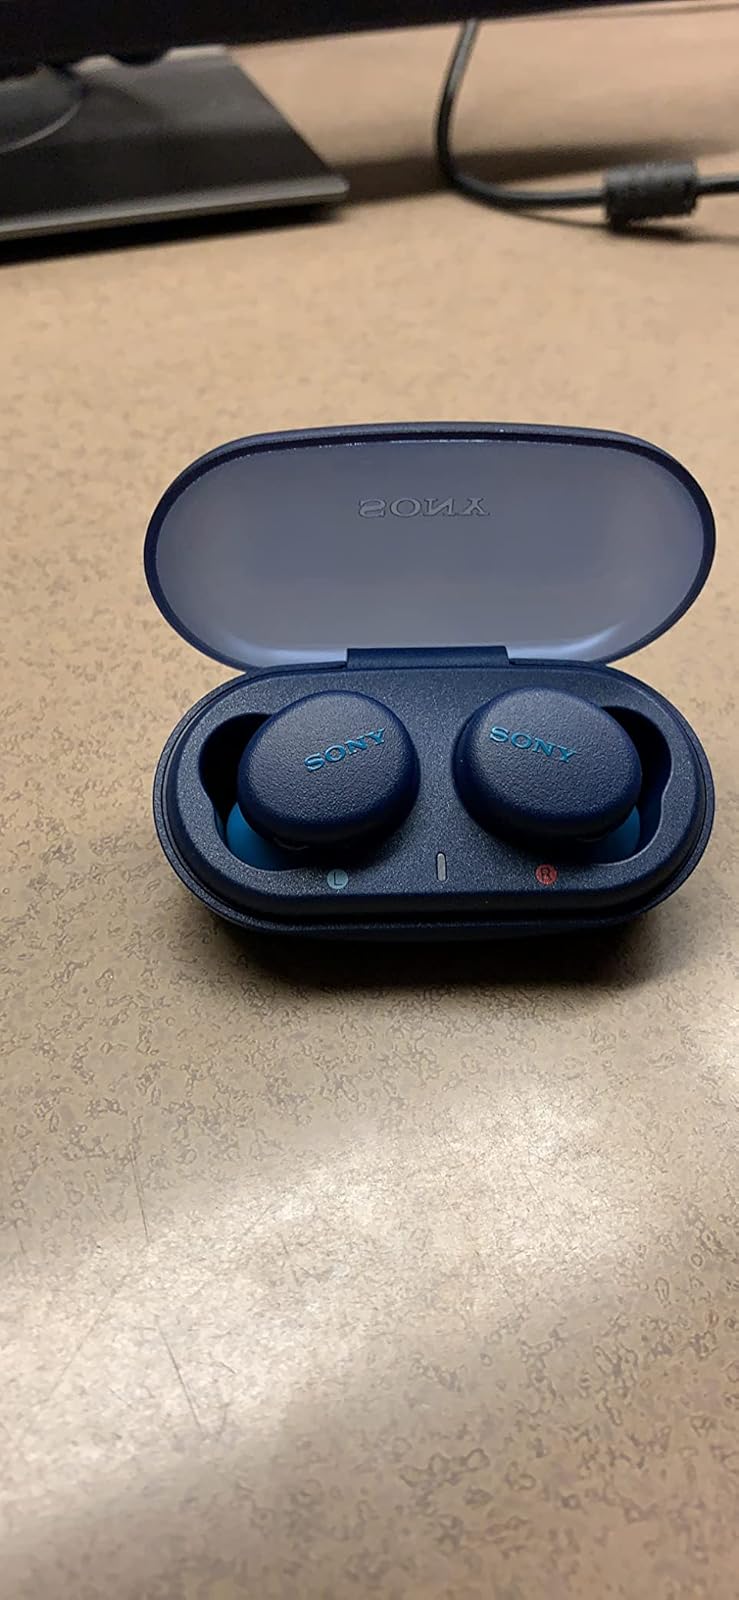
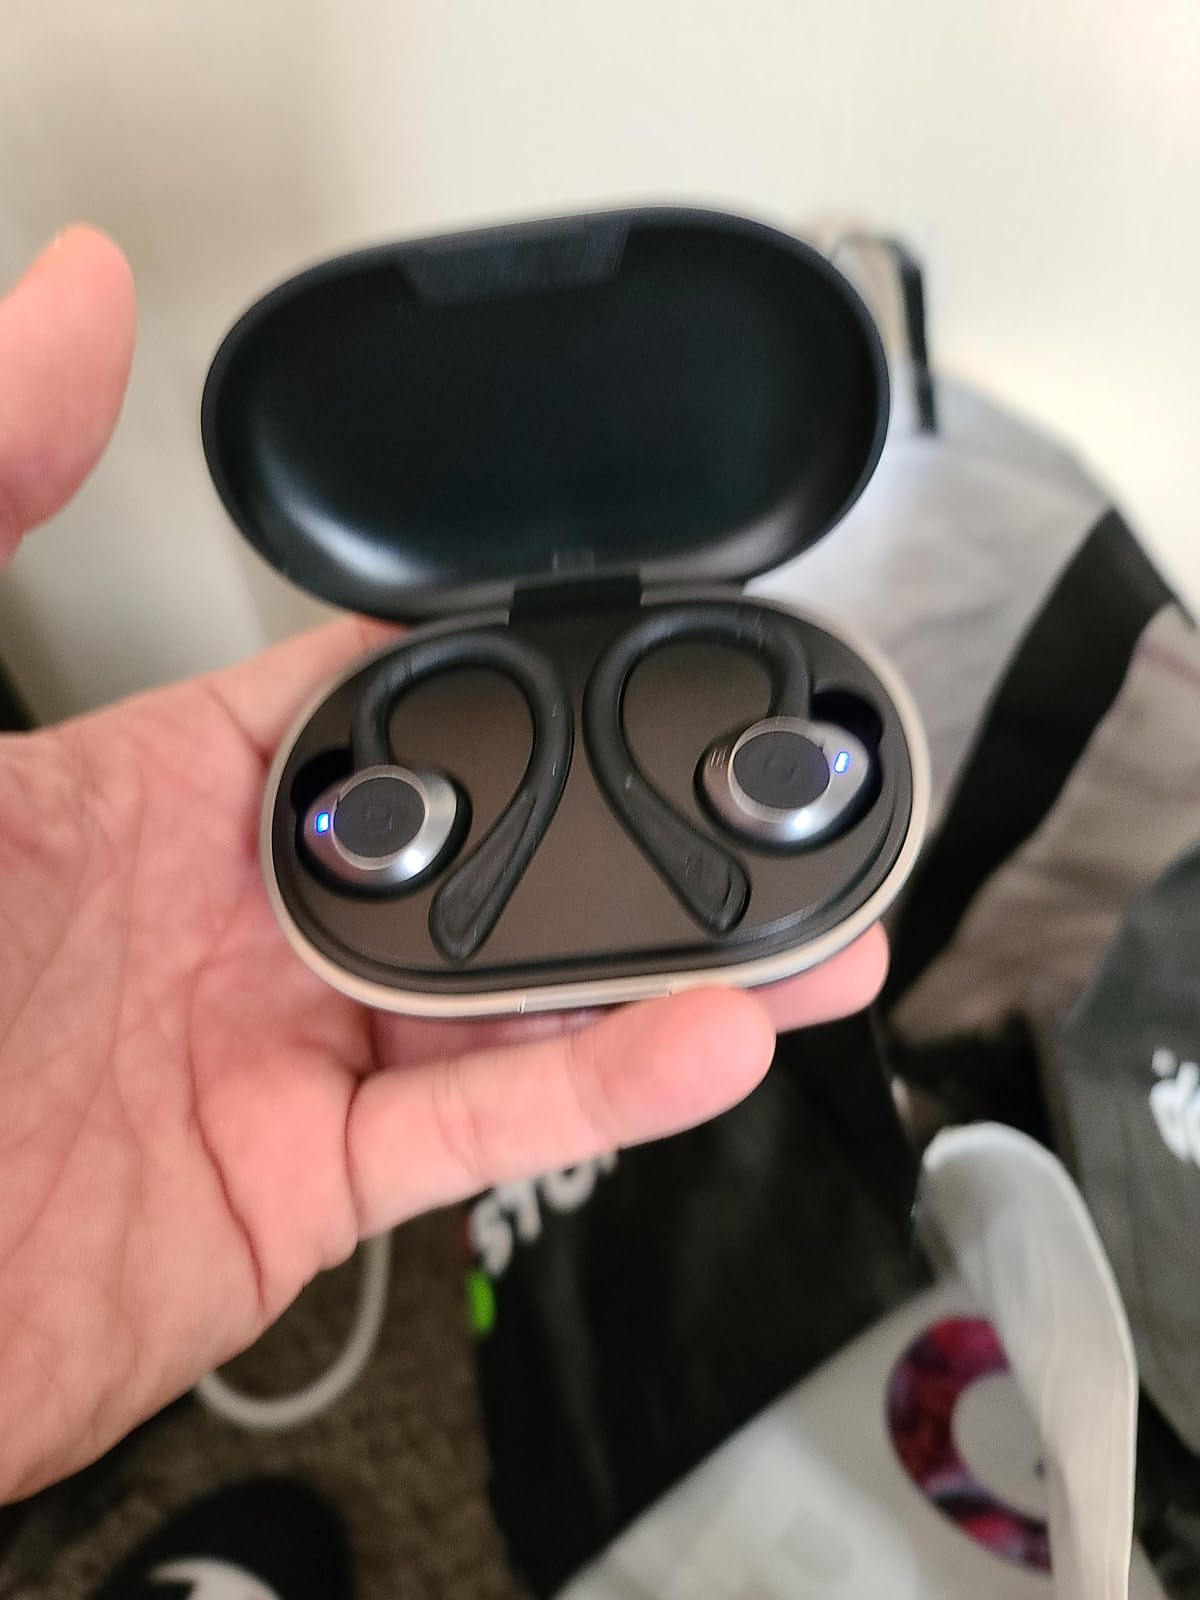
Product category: earbuds
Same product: no